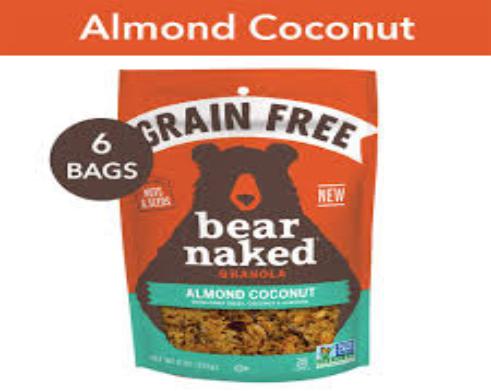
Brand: Bear Naked
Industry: Food